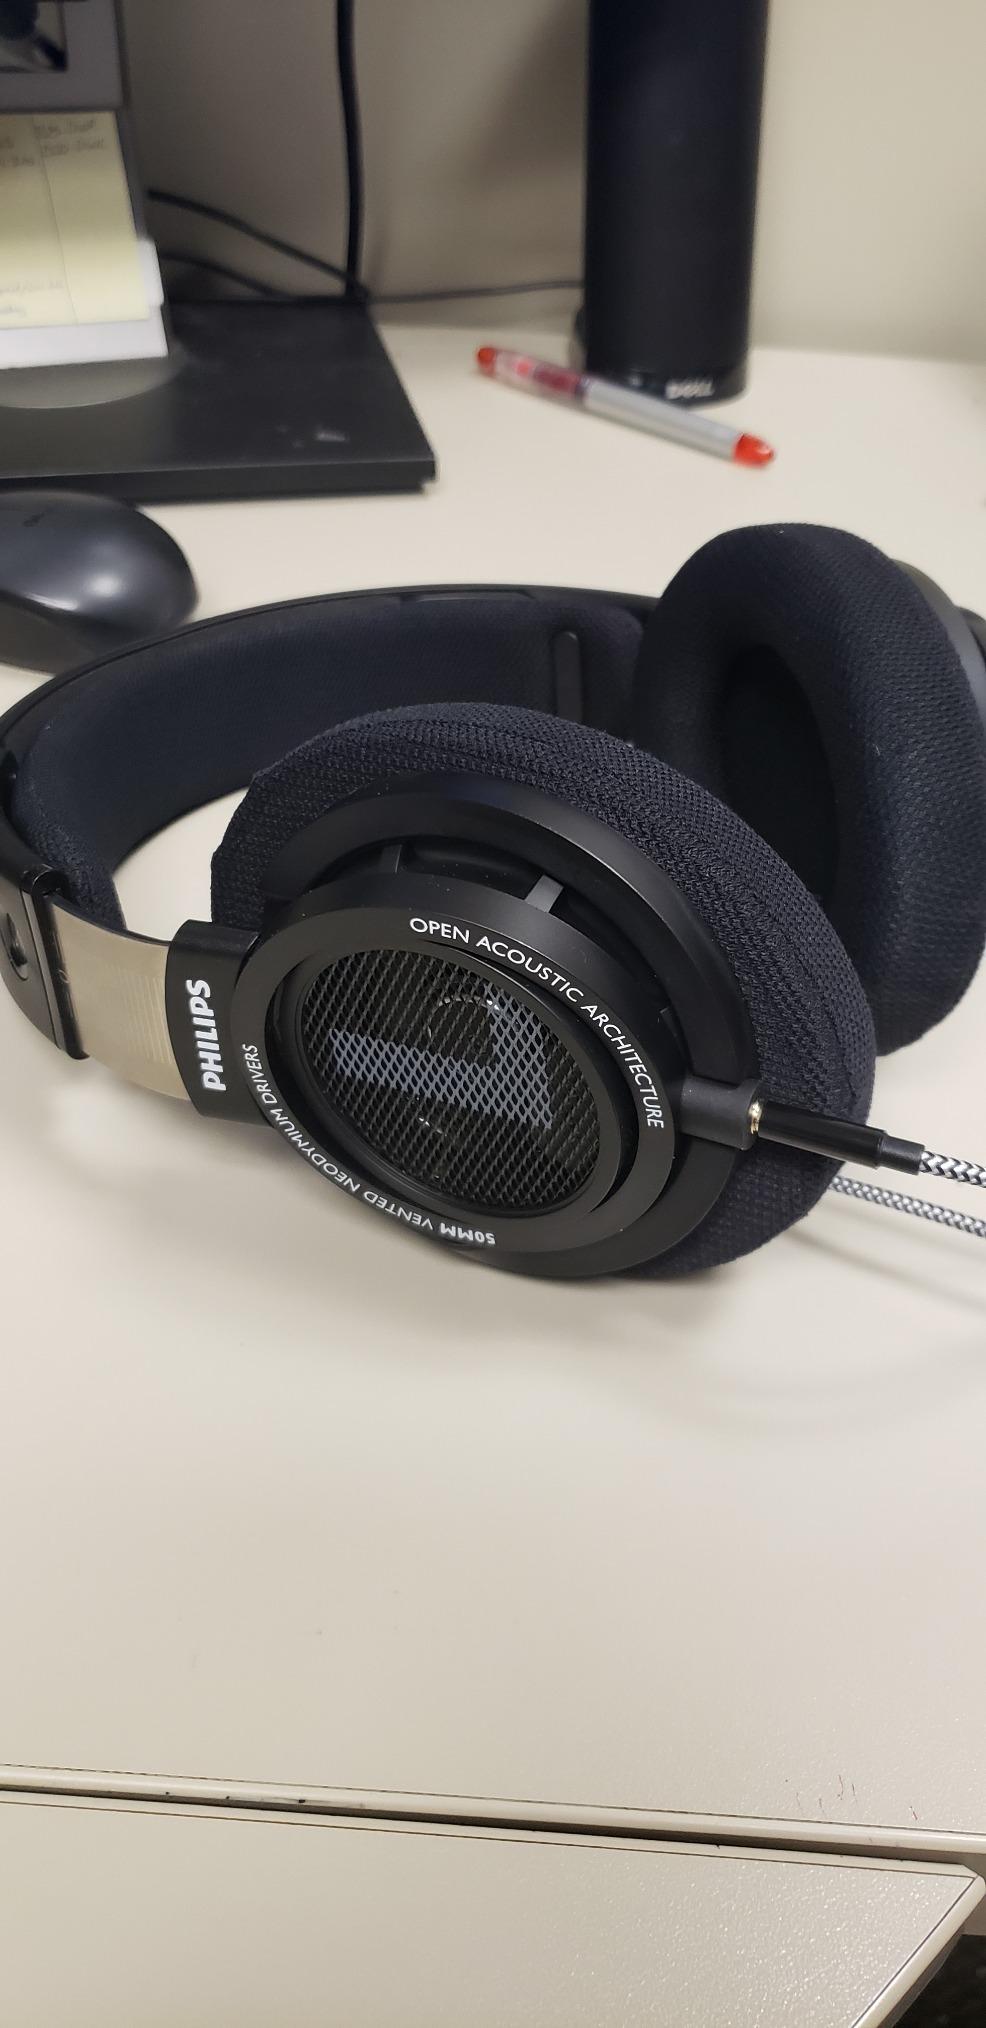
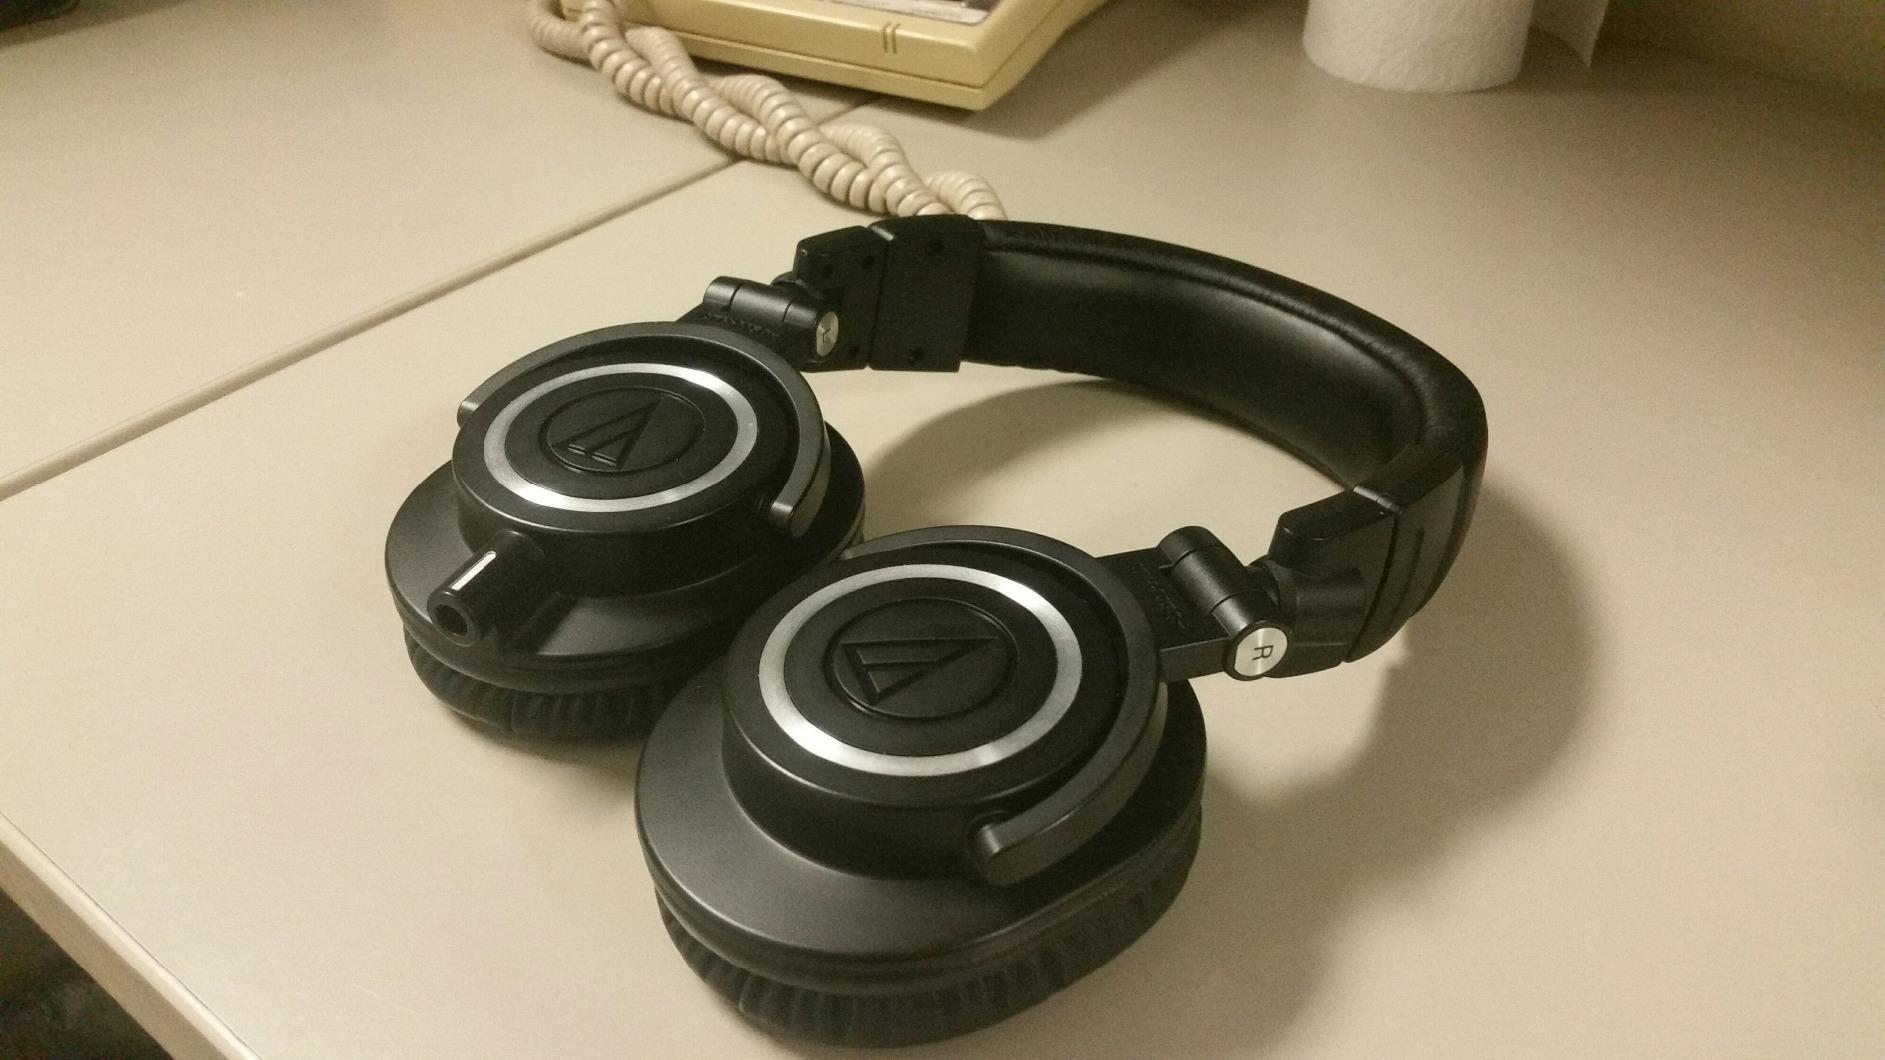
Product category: headphones
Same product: no